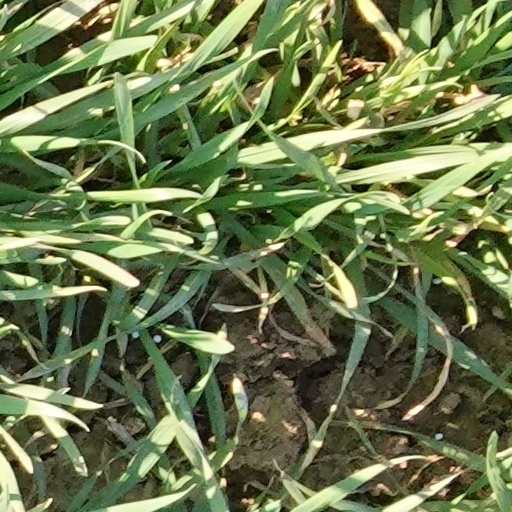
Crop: wheat